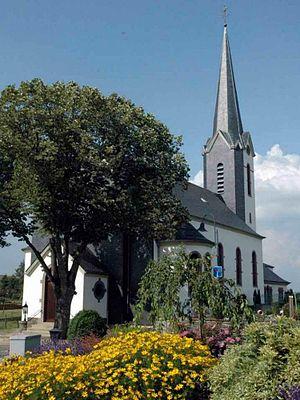
Eschweiler est une section et un village de la commune luxembourgeoise de Wiltz située dans le canton de Wiltz.